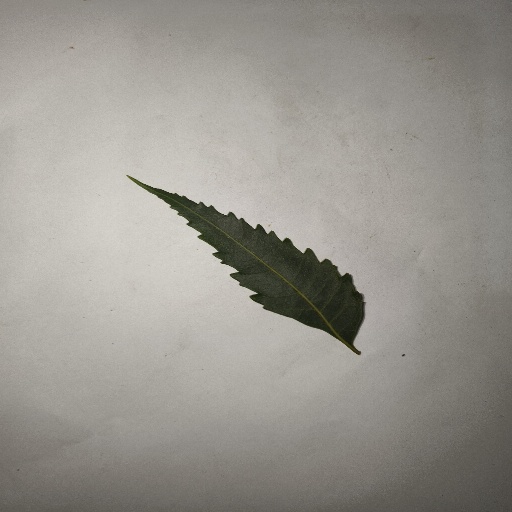
Species: Neem
Leaf condition: Healthy Leaf